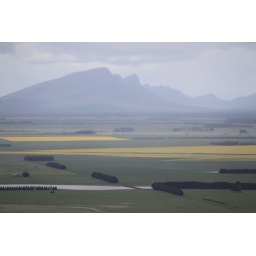
View of the Grampian Ranges in Victoria Australia with a rain cloud over a canola field